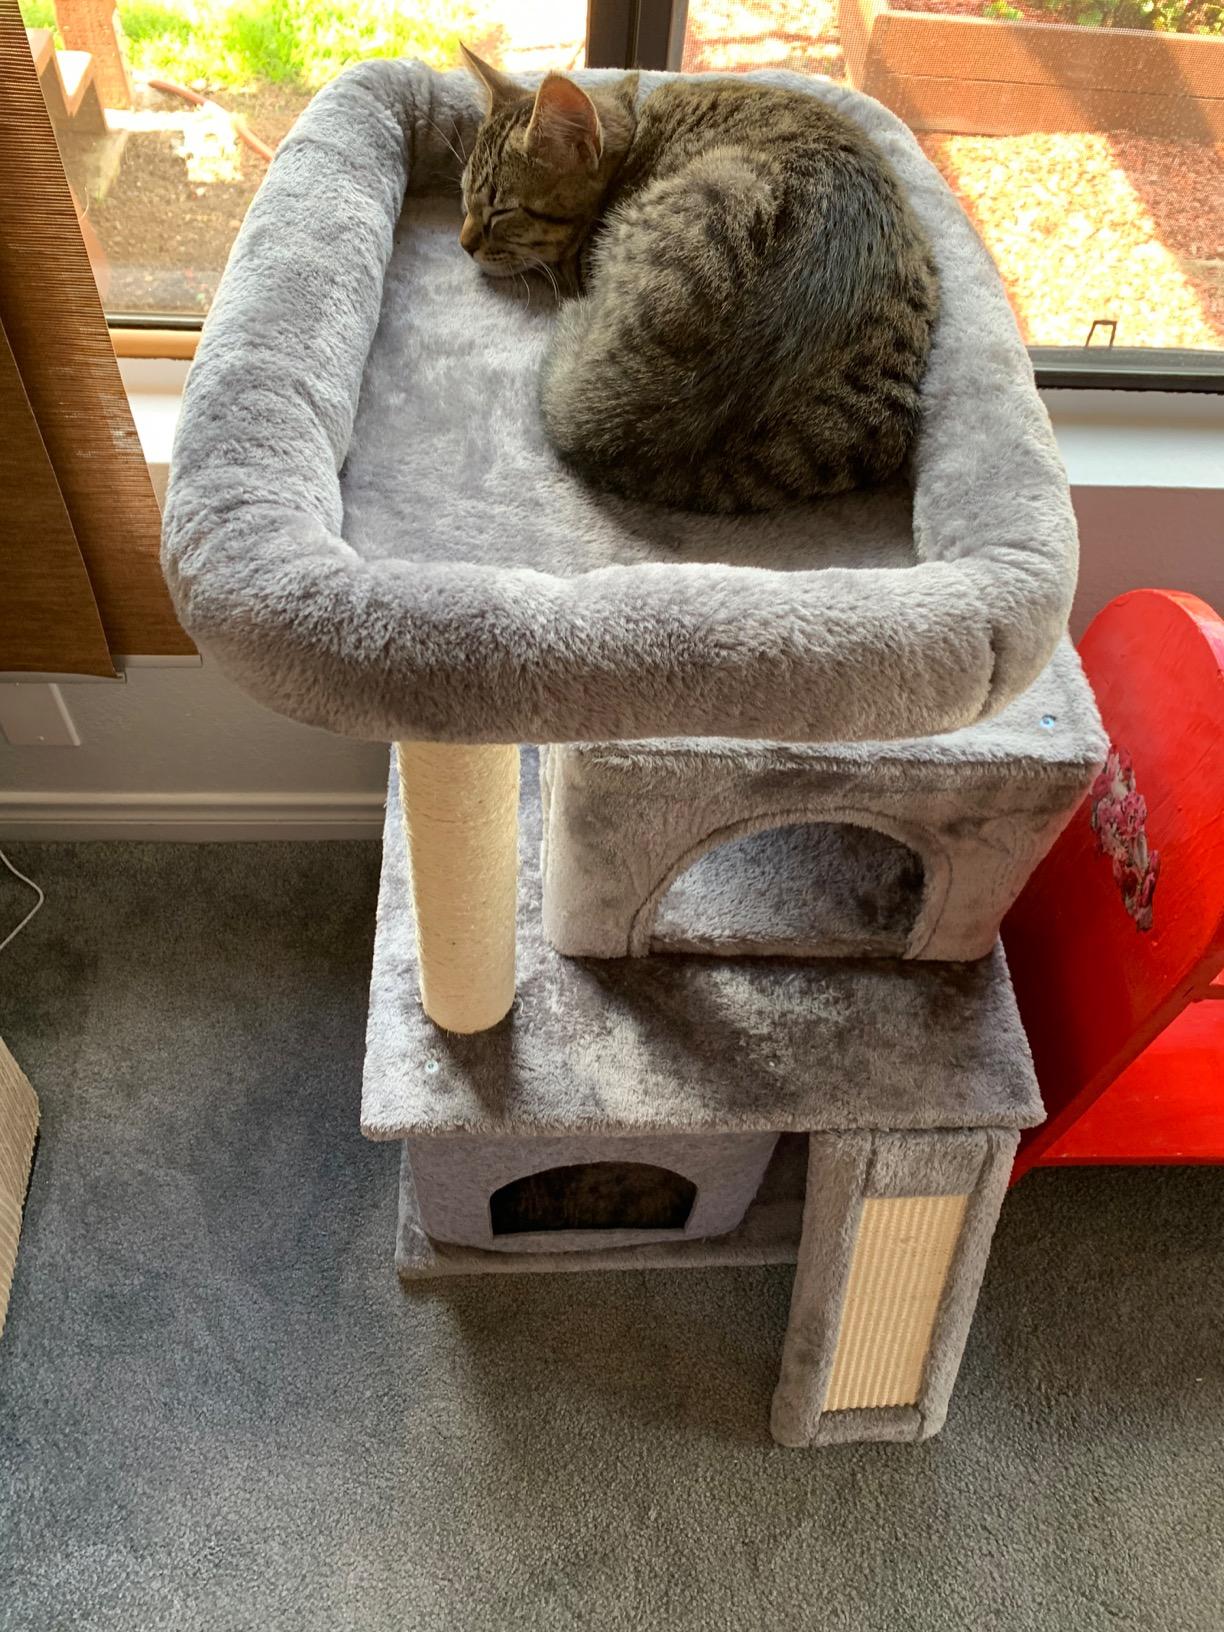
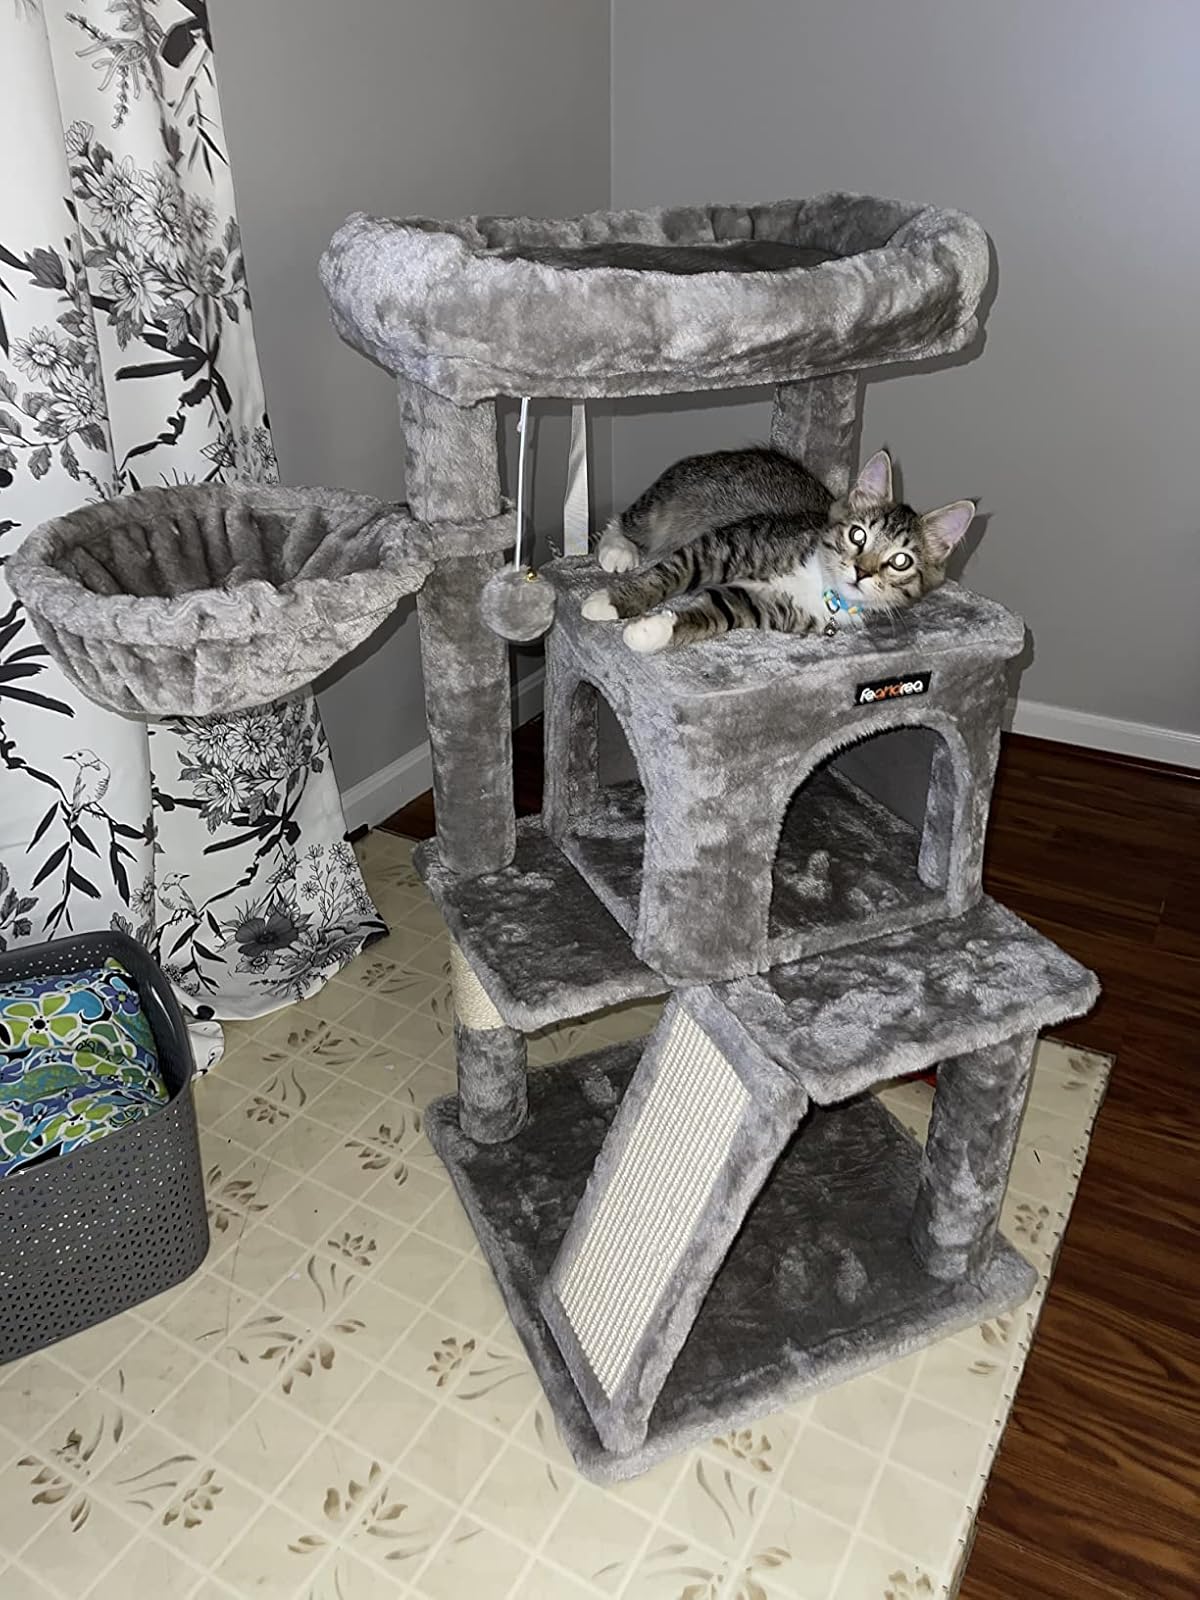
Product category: items_cat tree
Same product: no